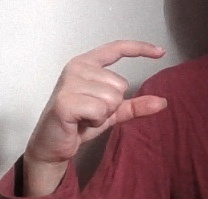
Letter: dal